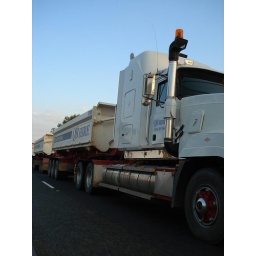
massive road train near darwin